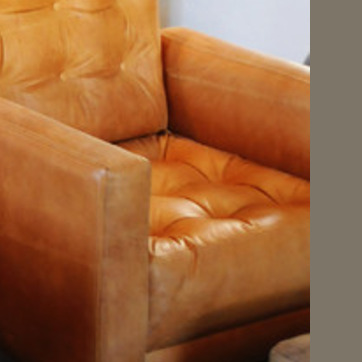
Material: leather